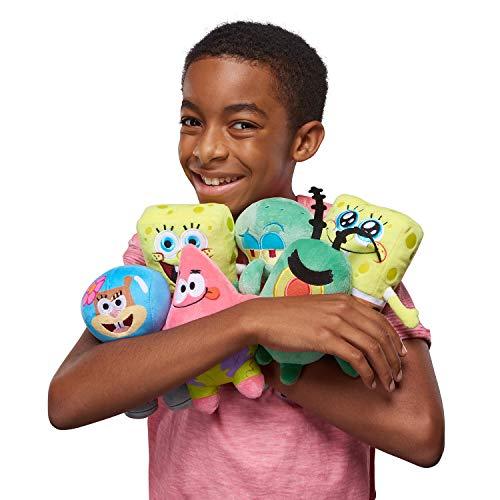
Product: SpongeBob SquarePants Mini Plush - Patrick
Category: Toys & Games | Stuffed Animals & Plush Toys | Plush Figures
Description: Soft Mini plushies.
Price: $9.99
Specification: ProductDimensions:6x3x7inches|ItemWeight:1.6ounces|ShippingWeight:1.6ounces(Viewshippingratesandpolicies)|ASIN:B07RXM57FJ|Itemmodelnumber:US690503|Manufacturerrecommendedage:4yearsandup